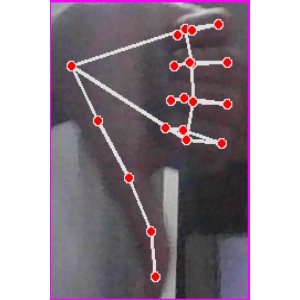
अक्षर: फ